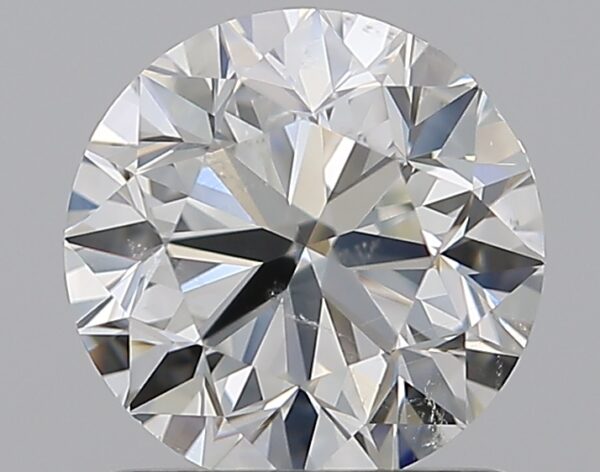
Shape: round
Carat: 1.2
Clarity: SI2
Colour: I
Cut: VG
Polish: EX
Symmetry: EX
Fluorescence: F
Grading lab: GIA
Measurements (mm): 6.57 x 6.61 x 4.27